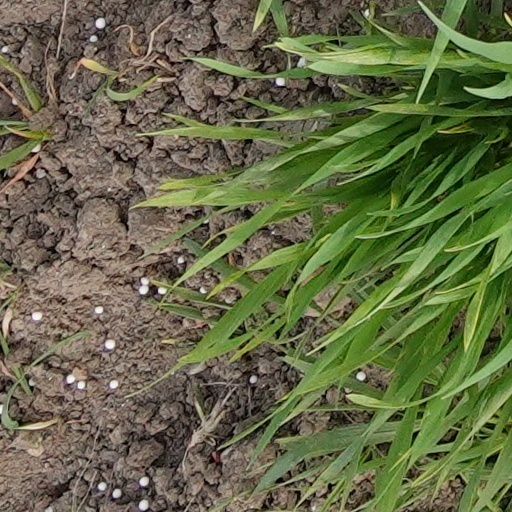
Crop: wheat